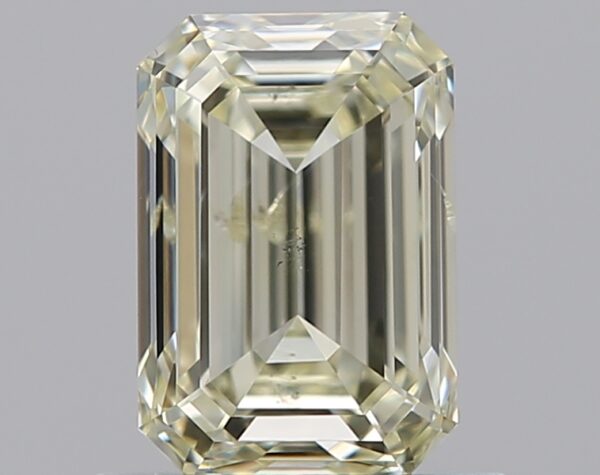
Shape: emerald
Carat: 1.01
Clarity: SI2
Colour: U-V
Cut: EX
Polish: EX
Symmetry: EX
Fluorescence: F
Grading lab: GIA
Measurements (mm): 6.68 x 4.57 x 3.13